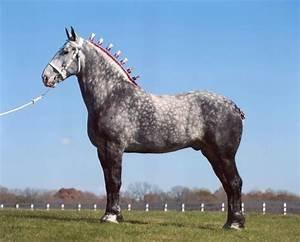
horse